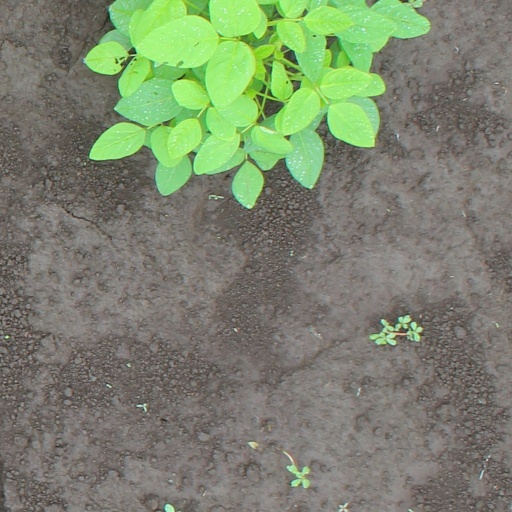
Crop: soybean